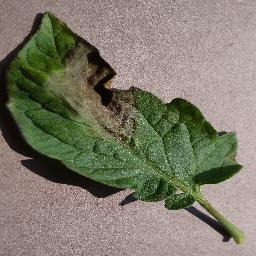
Label: Tomato___Late_blight